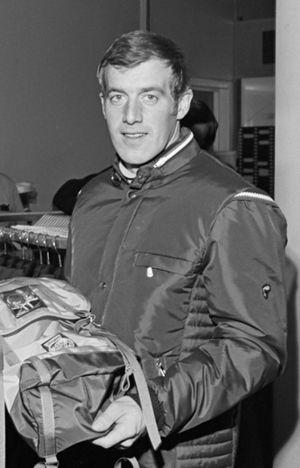
Magne Myrmo est un ancien fondeur norvégien.